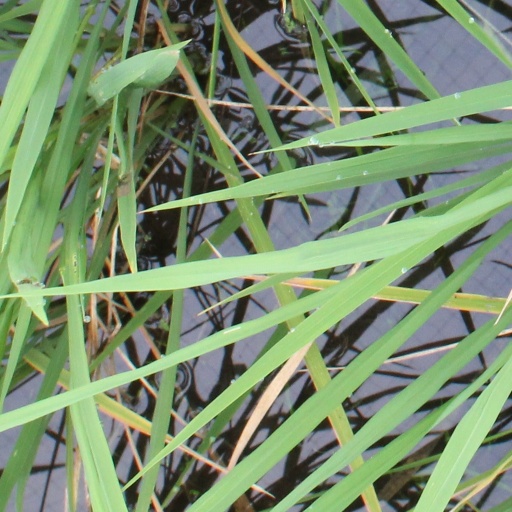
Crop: rice